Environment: real
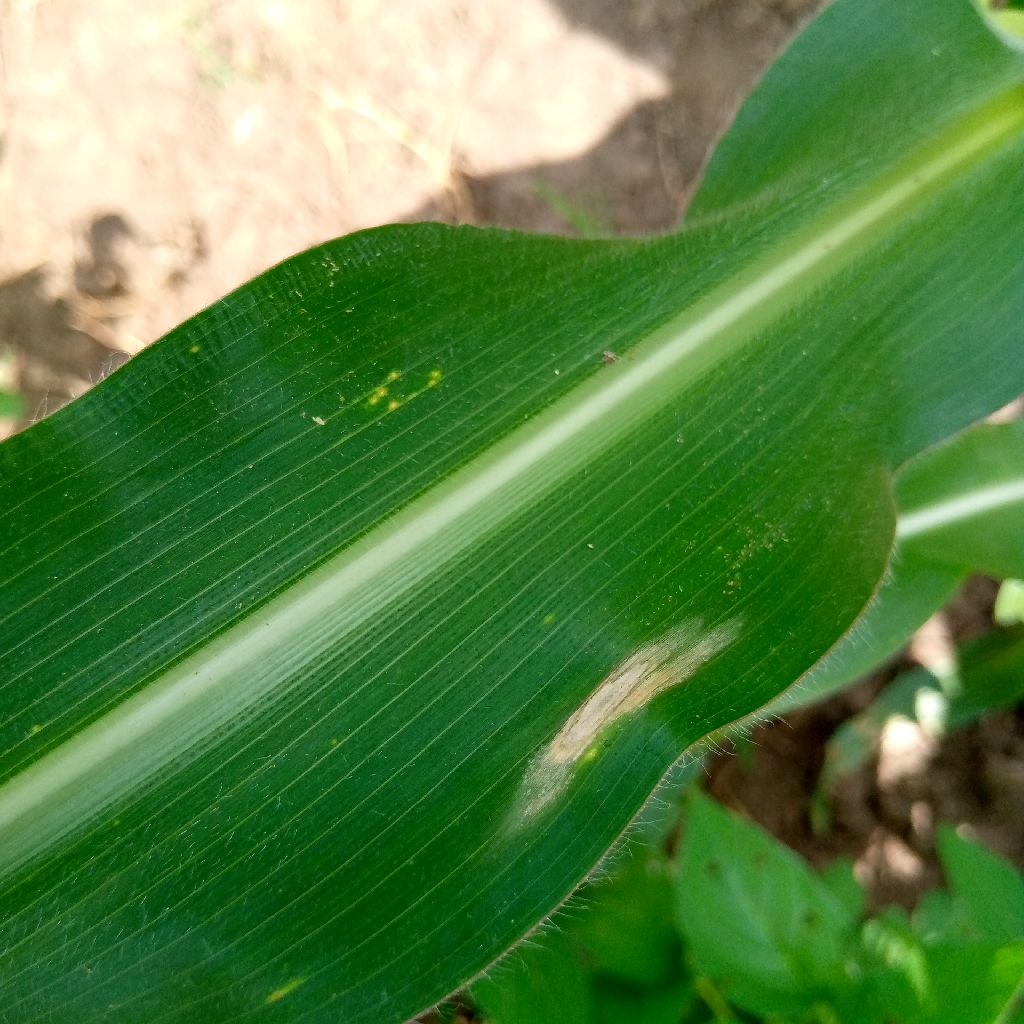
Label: northern_corn_leaf_blight